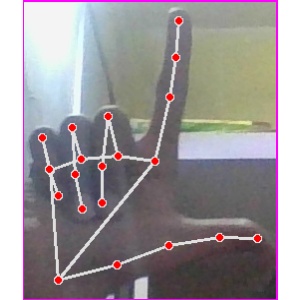
अक्षर: ल